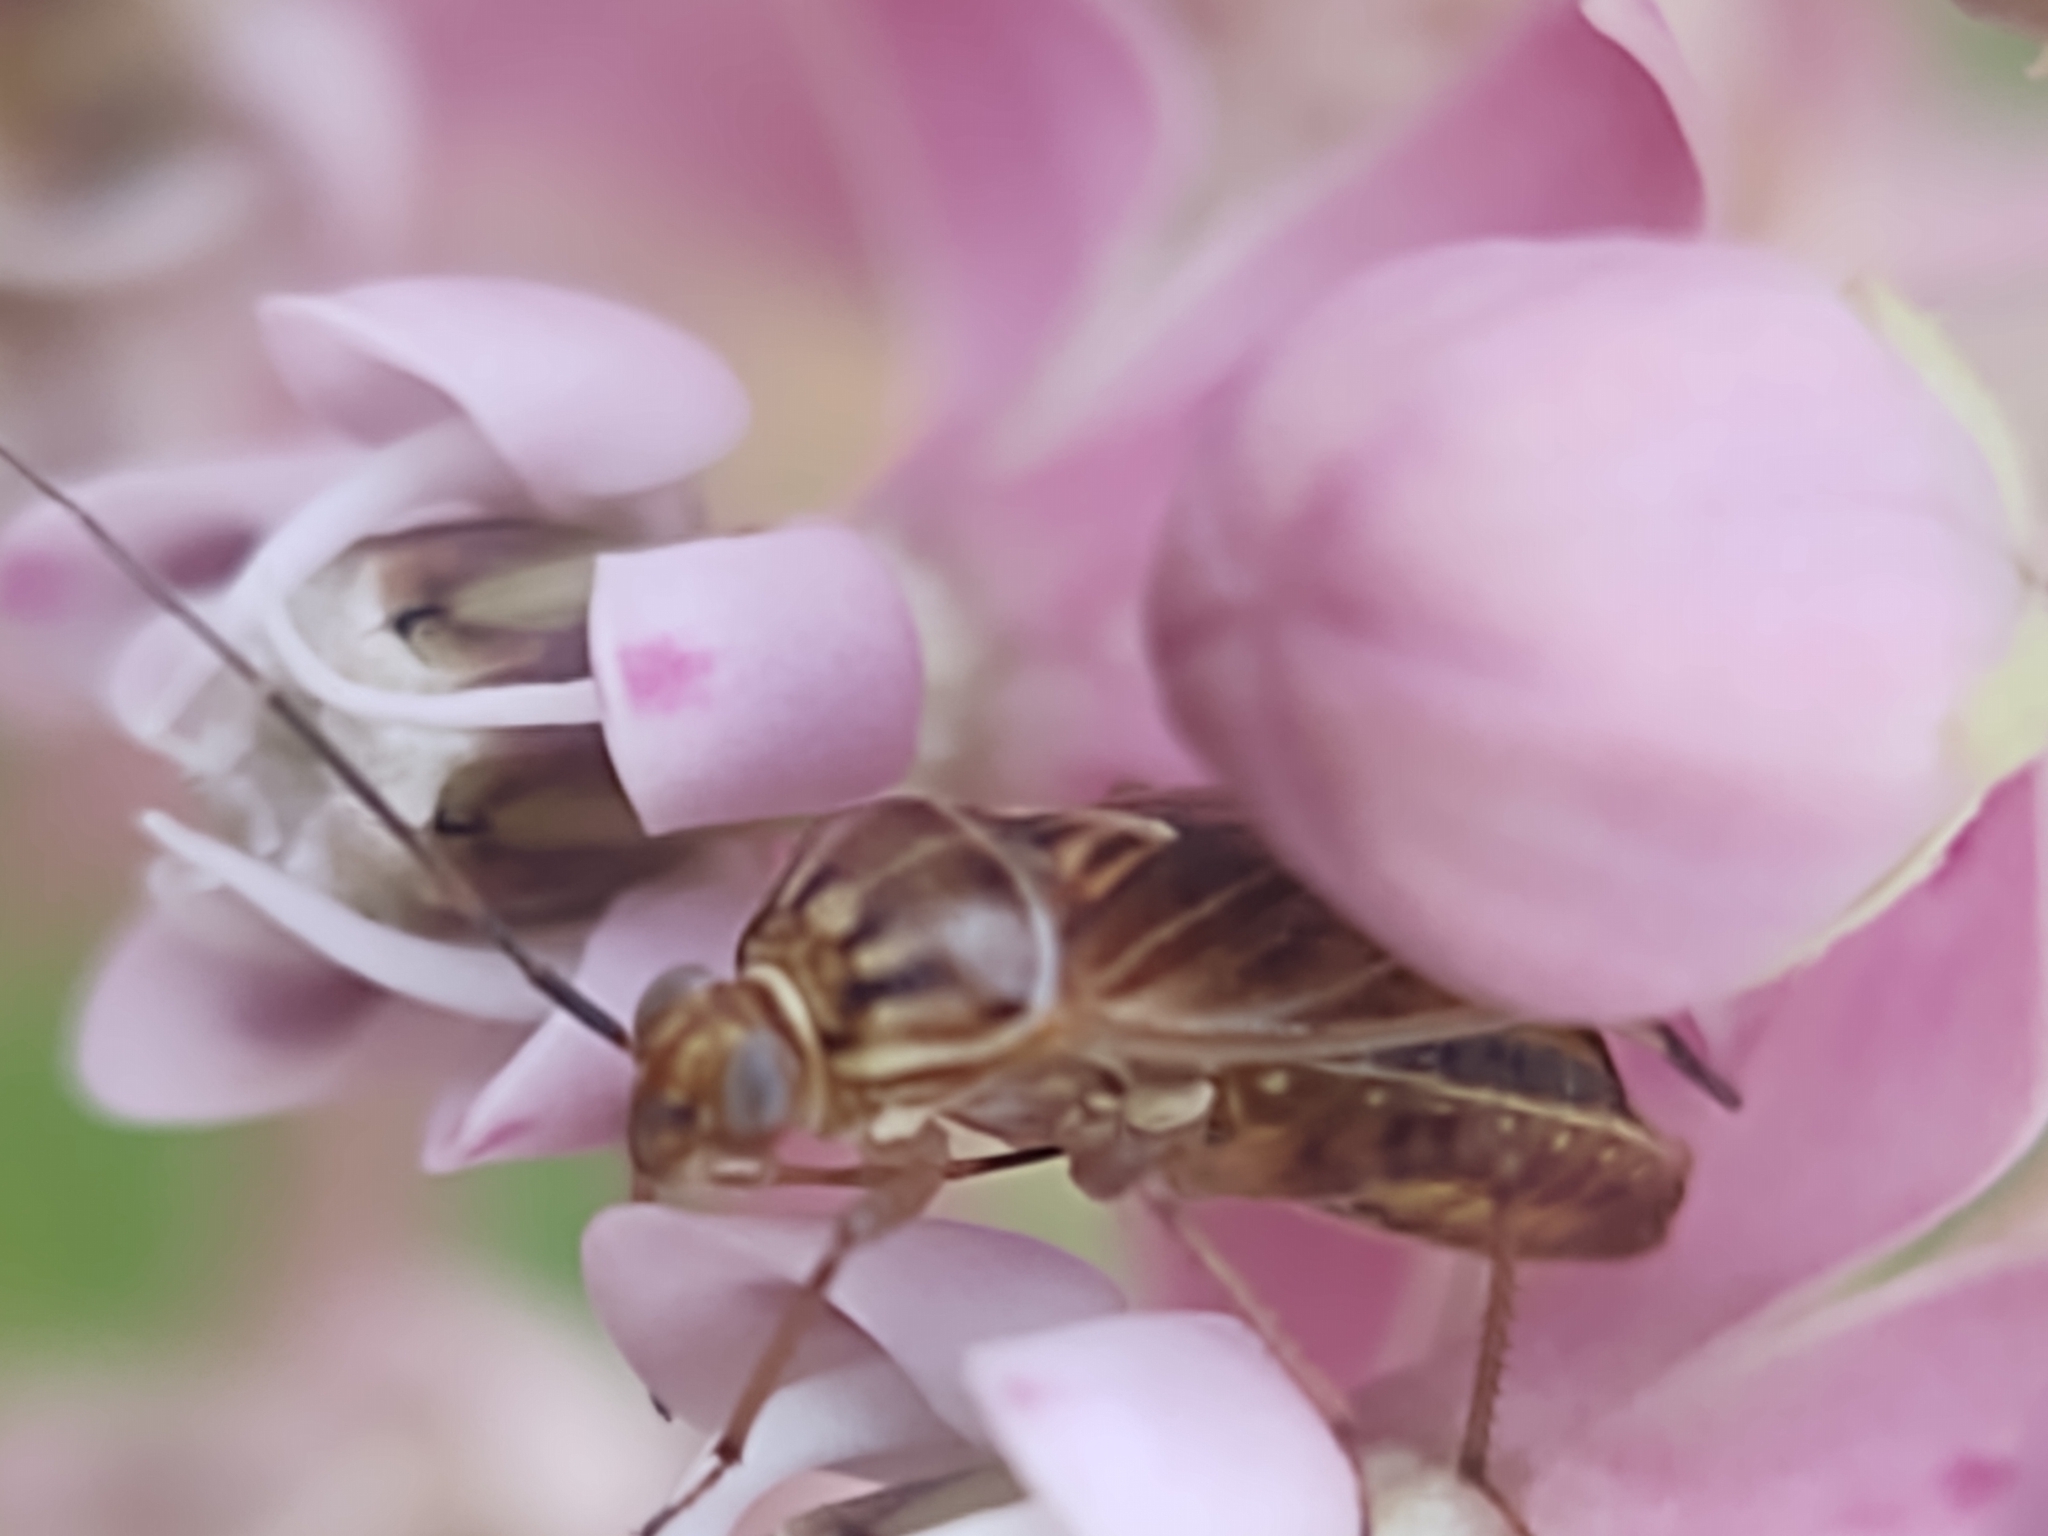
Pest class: lygus_bug